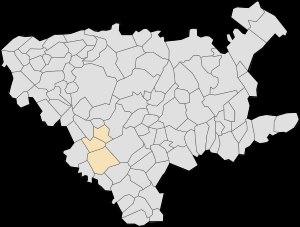
Le canton de Divion est une ancienne division administrative française située dans le département du Pas-de-Calais et la région Nord-Pas-de-Calais.